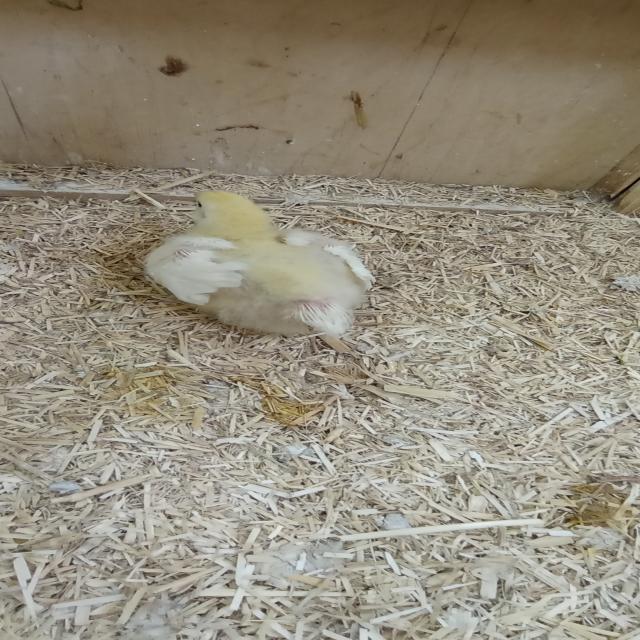
Weight: 390 g